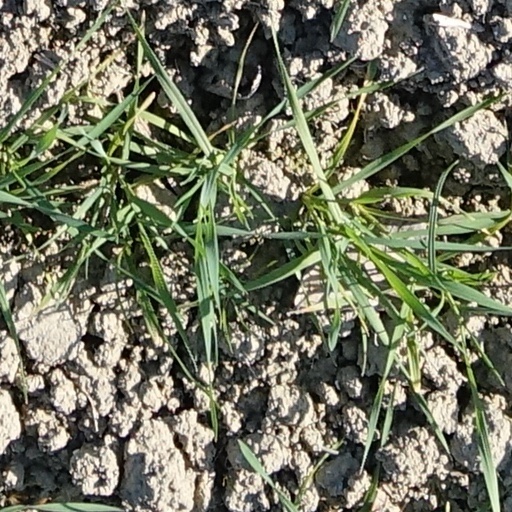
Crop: wheat